Stade de l'Aube

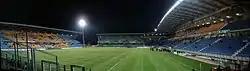
Stade de l'Aube

Stade de l'Aube is a multi-use stadium in Troyes, France. It is currently used mostly for football matches, by Troyes AC. The stadium is able to hold 20,400 people and was built in 1956.